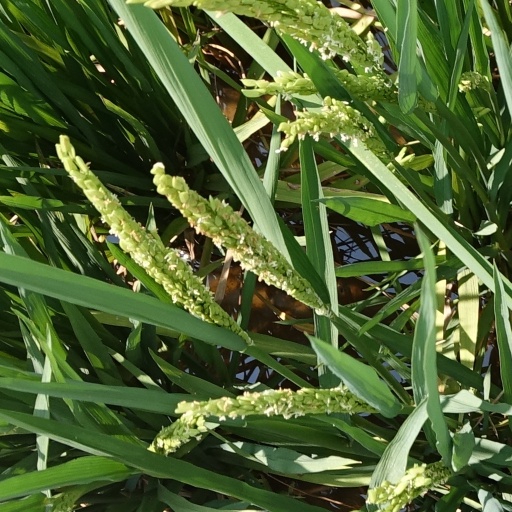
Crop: rice